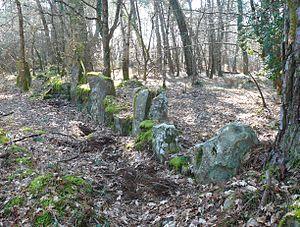
Alignement de menhirs, vestiges du cromlech nord de Kerlescan, commune de Carnac, Morbihan, Bretagne, France. Brezhoneg: Ar maeneg zo ar relegenn ar c'hrommlec'h Kerleskant norzh. Kumun Karnag, Mor-Bihan, Breizh. This building is classé au titre des Monuments Historiques. It is indexed in the Base Mérimée, a database of architectural heritage maintained by the French Ministry of Culture,
Cet article recense les monuments historiques de Carnac, en France.